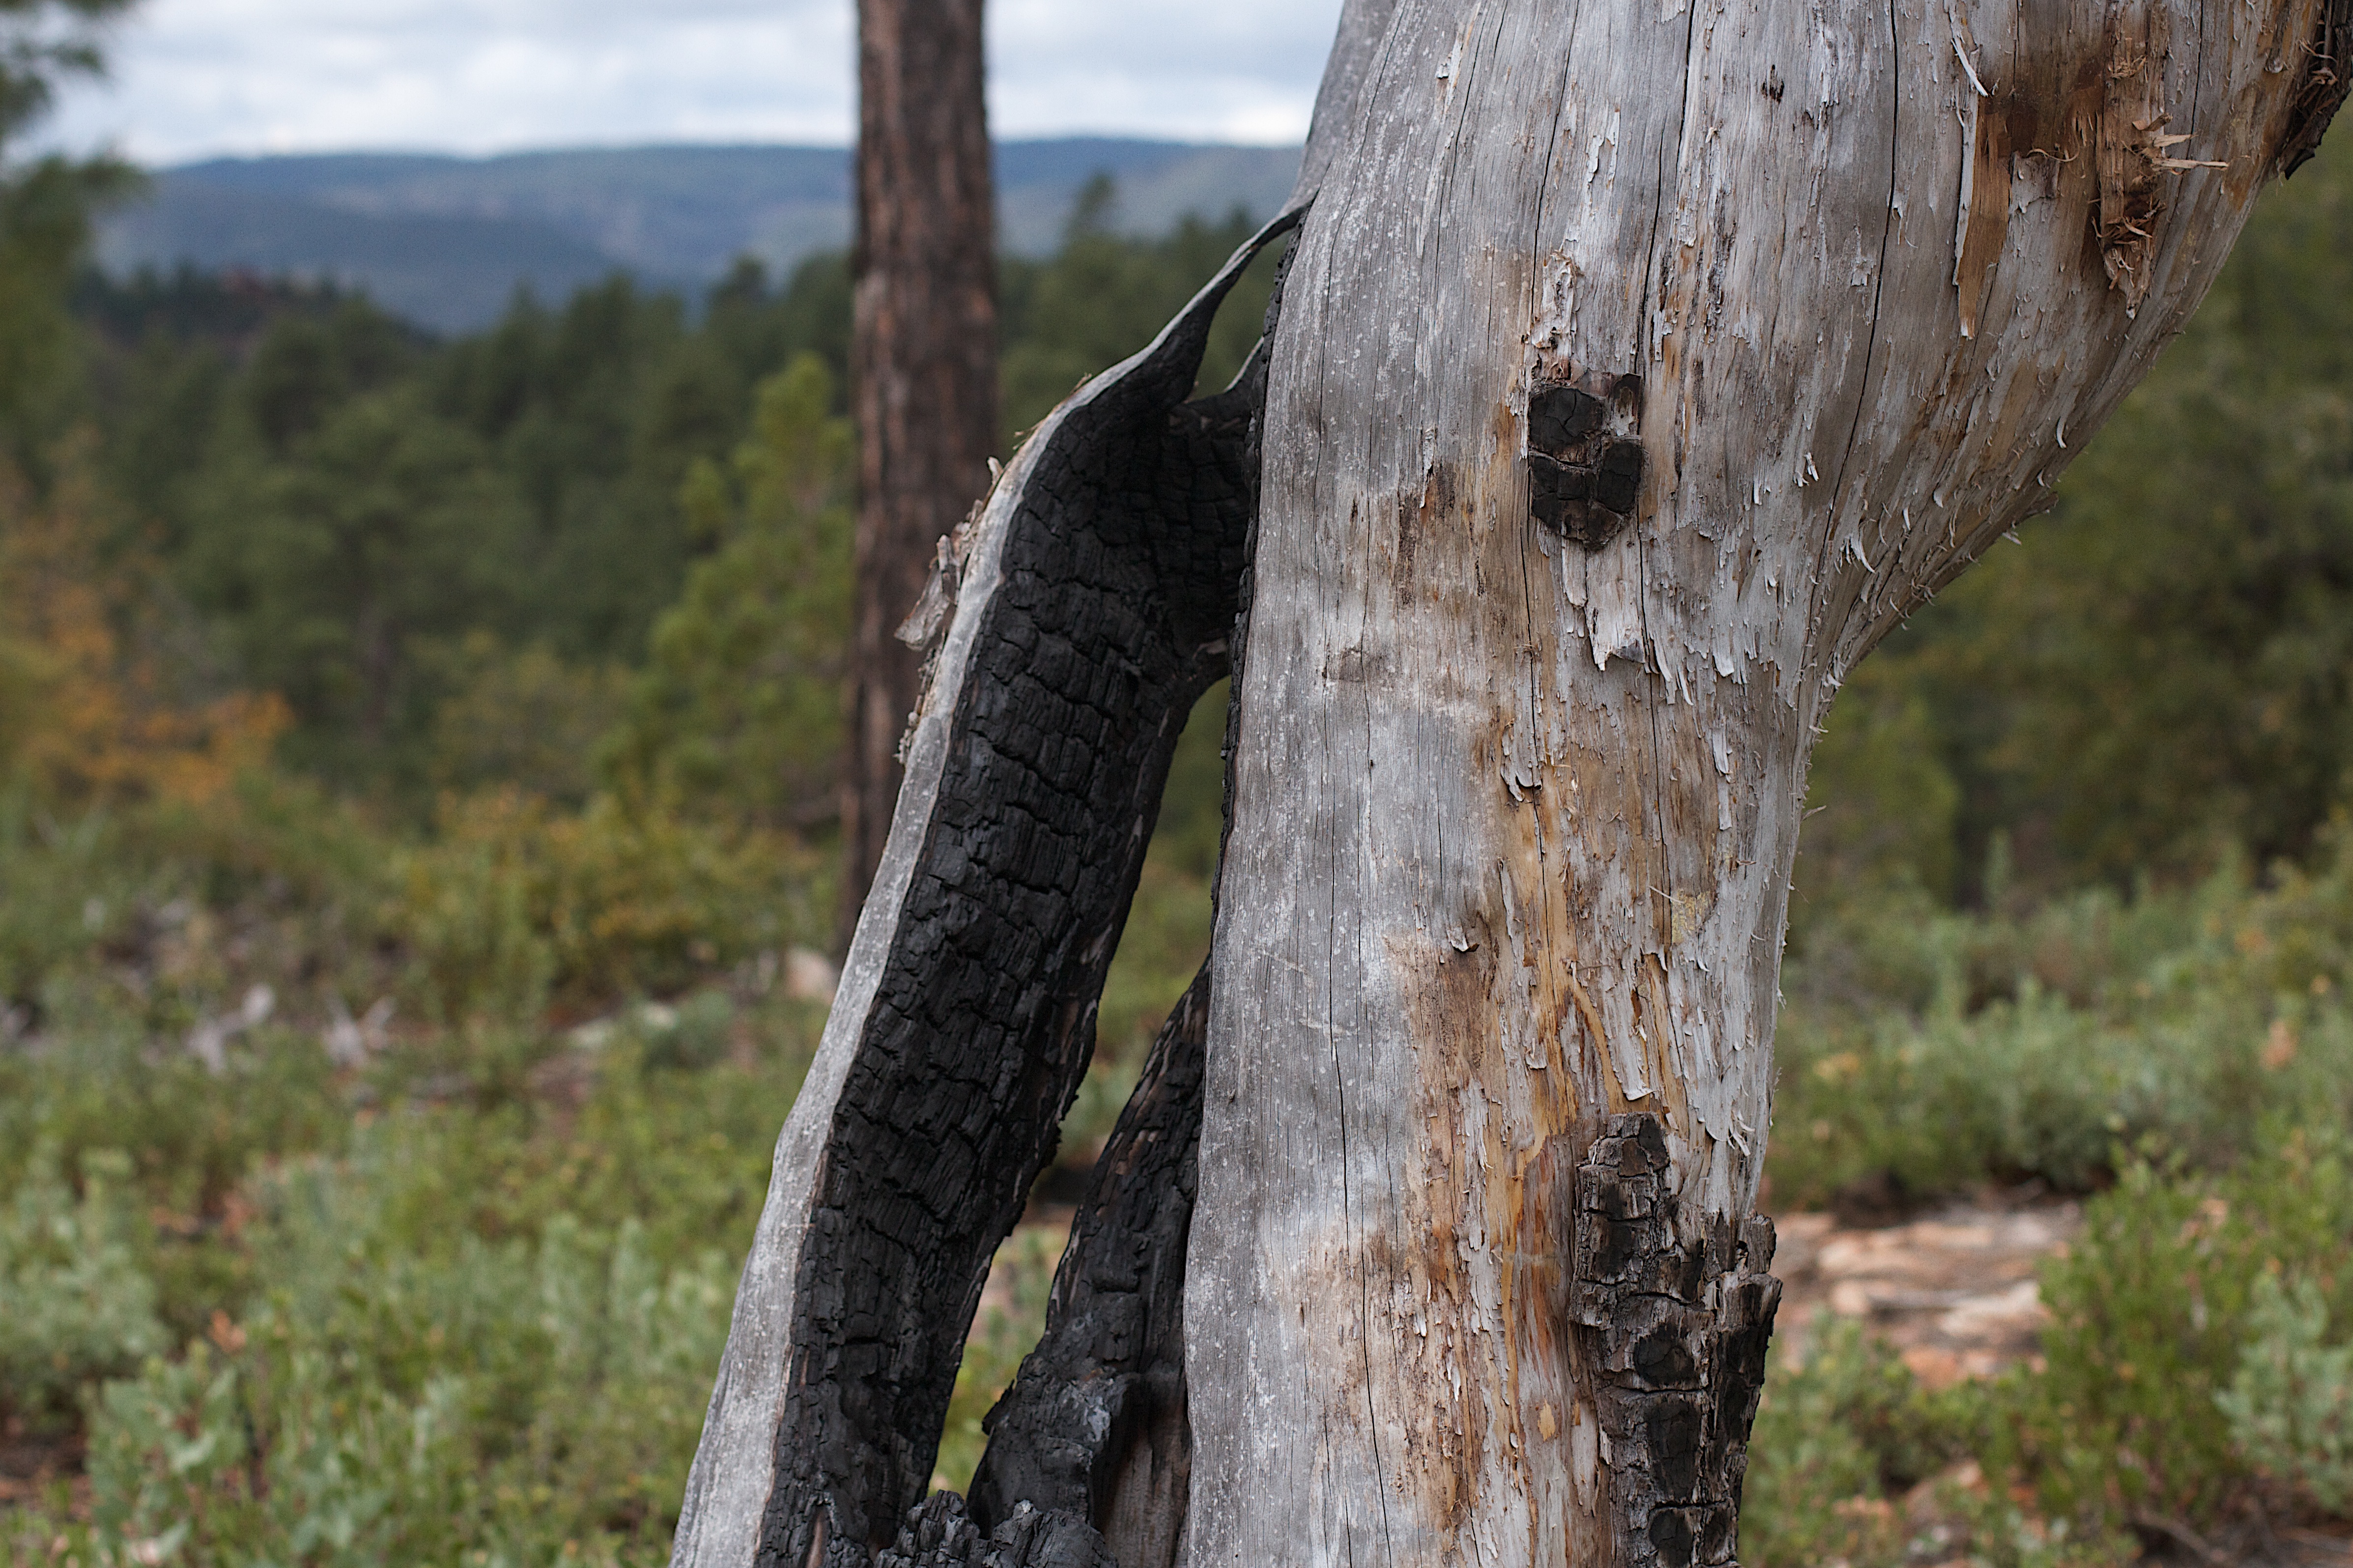
tree, nature, forest, rock, wilderness, plant, wood, leaf, trunk, wildlife, green, flora, fauna, woody plant